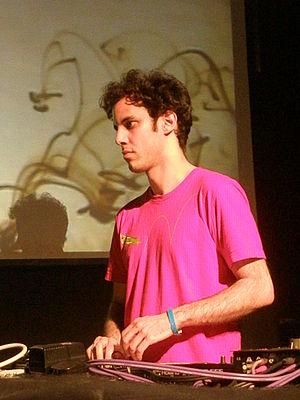
Kieran Hebden (Four Tet) en concert avec Steve Reid au Circulo de Bellas Artes à Madrid (Espagne) pour la Red Bull Music Academy, le 11 avril 2008.